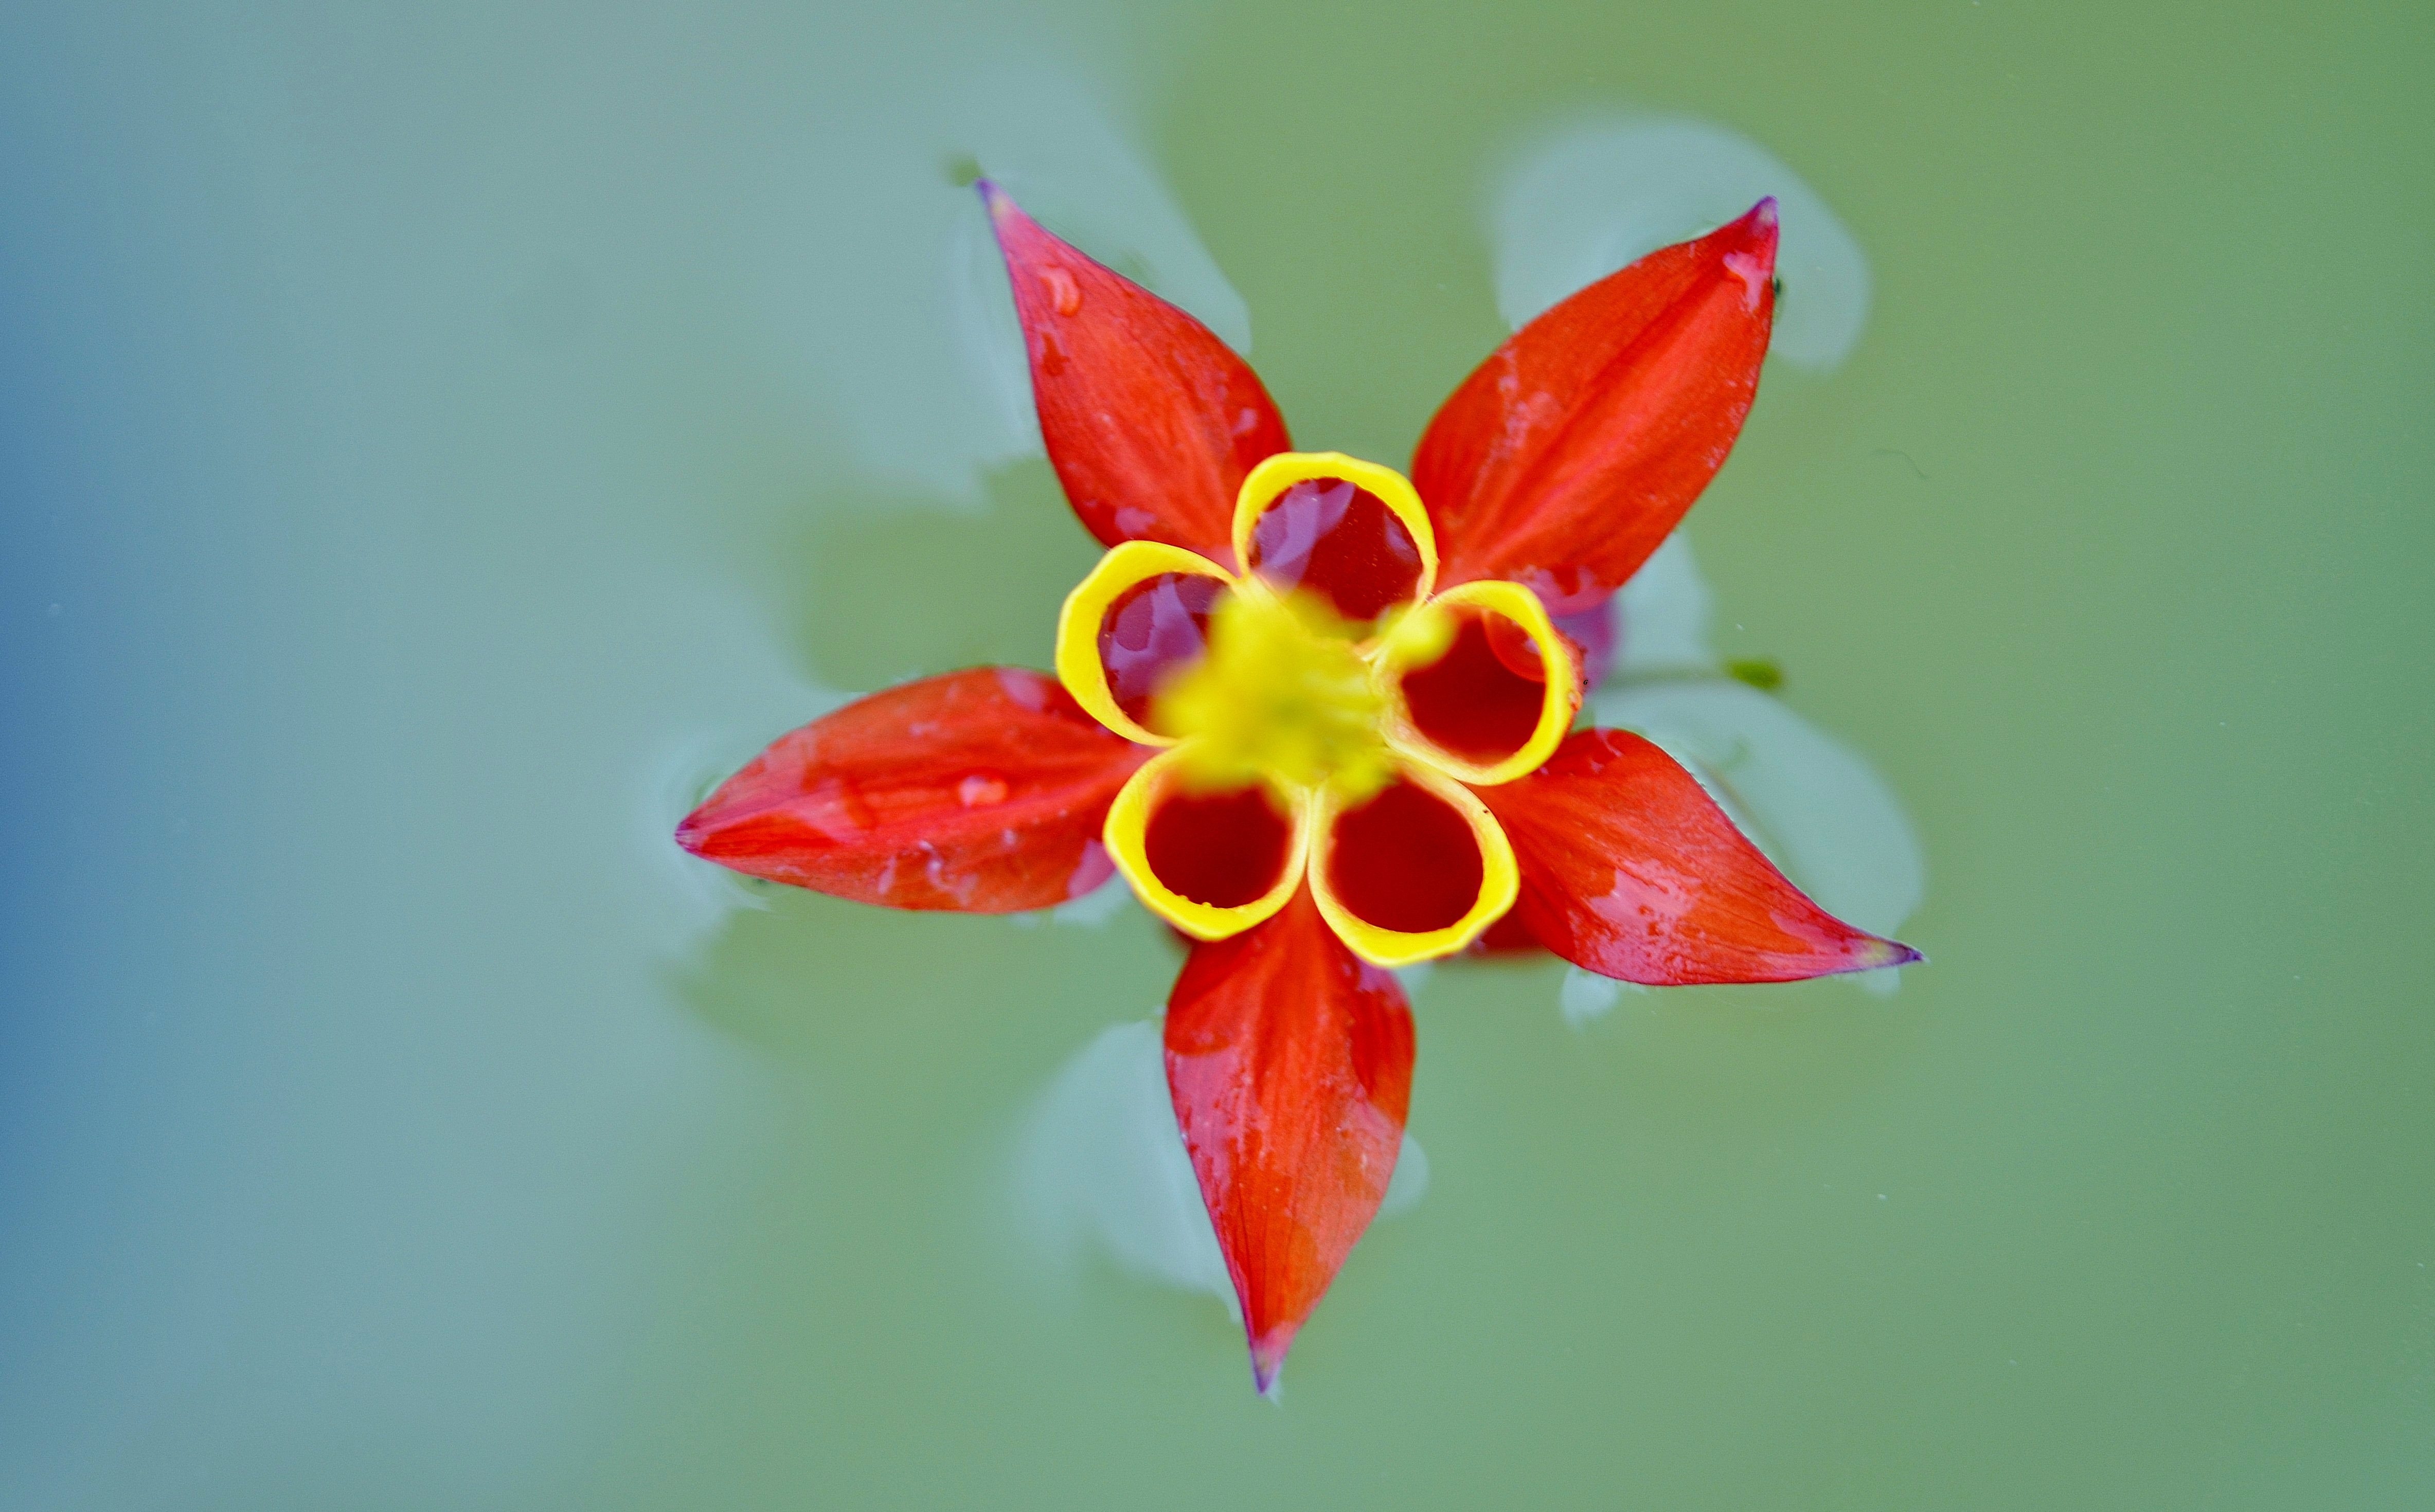
nature, plant, photography, leaf, flower, petal, red, macro, botany, yellow, flora, wildflower, close up, red flower, macro photography, summer flowers, flowering plant, land plant